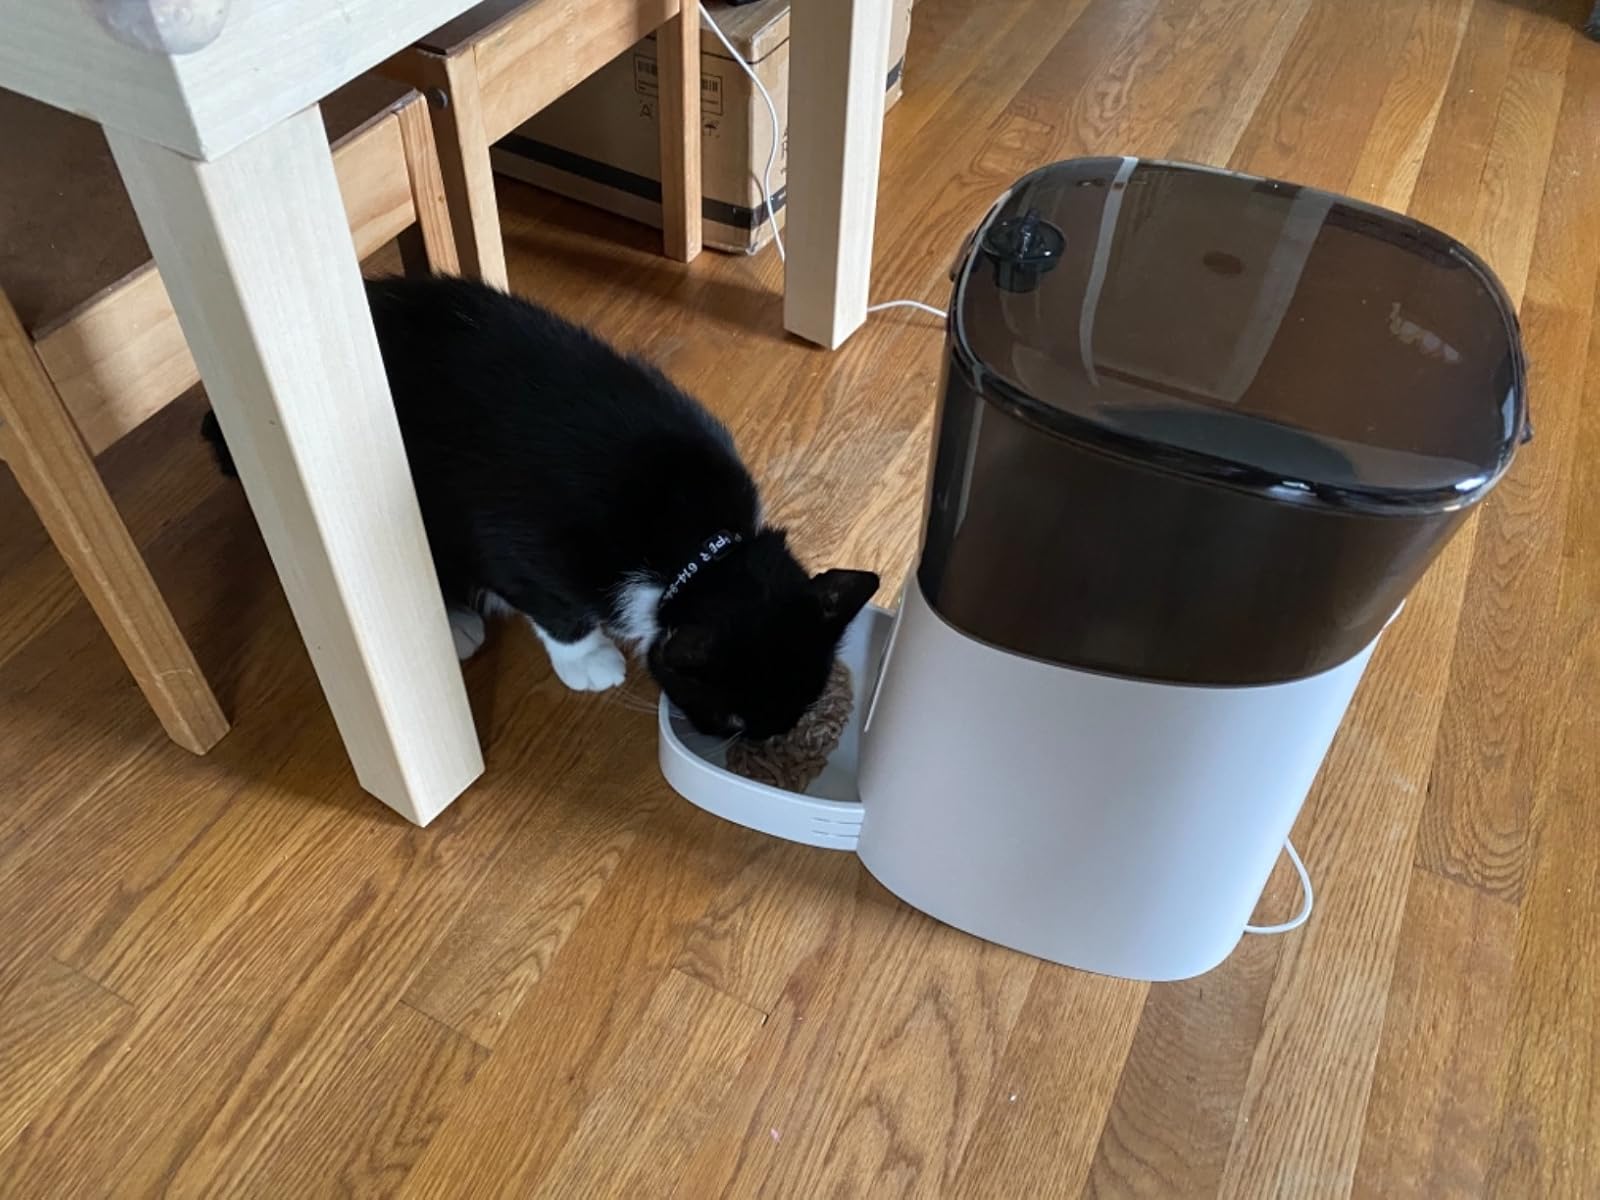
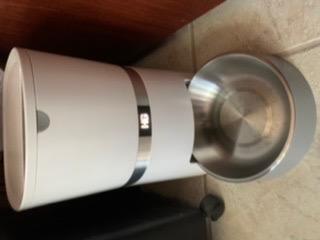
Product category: items_feeder
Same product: no